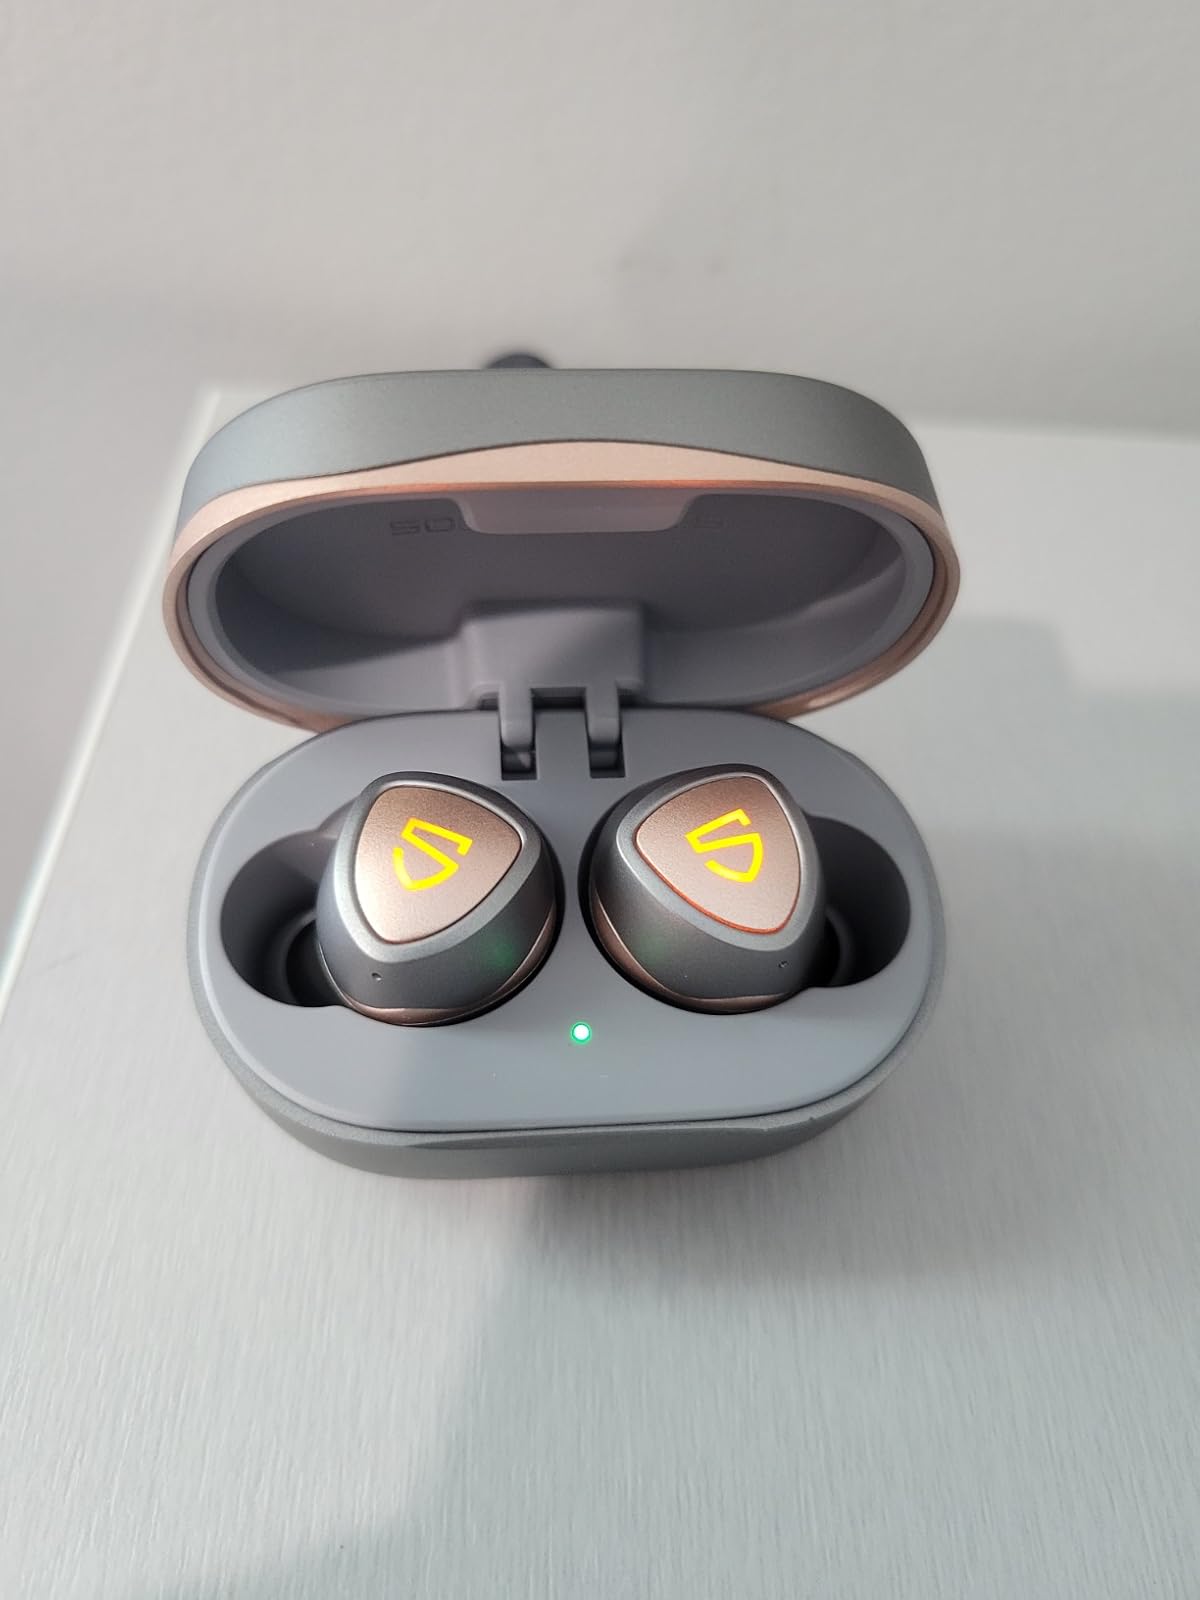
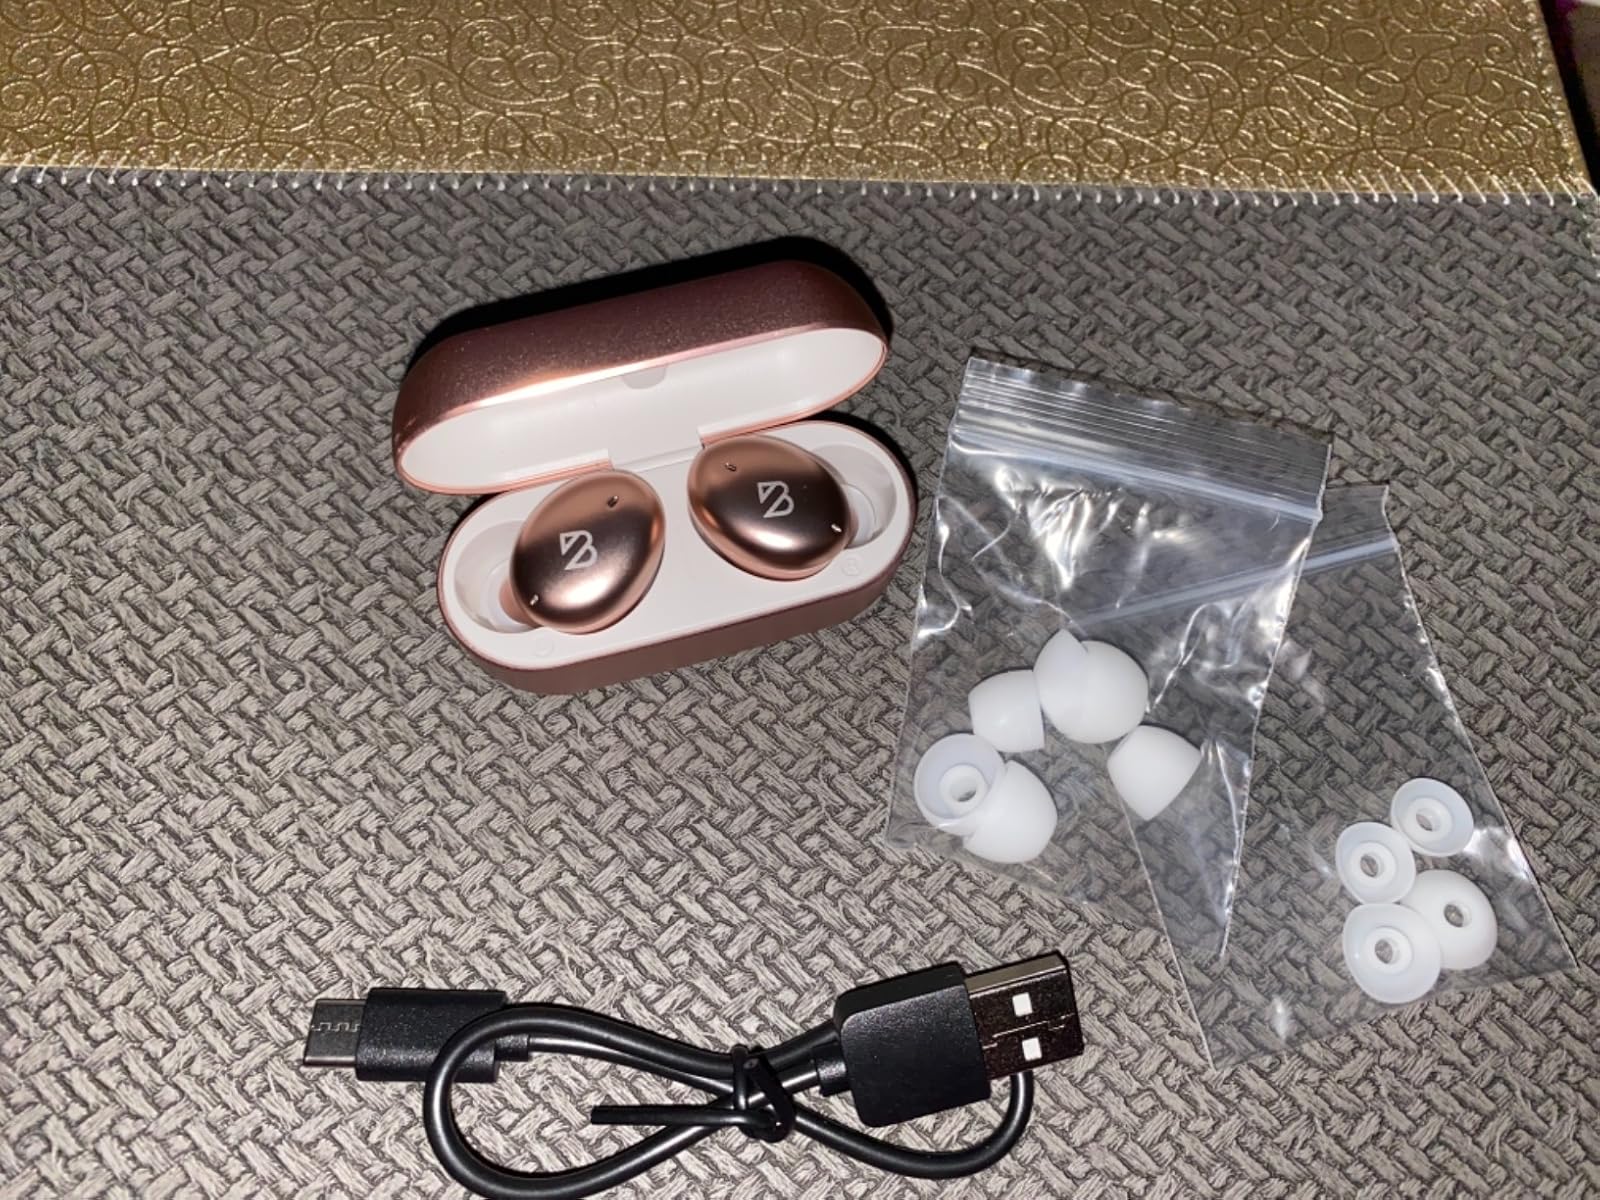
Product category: earbuds
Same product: no